Colin Hendry

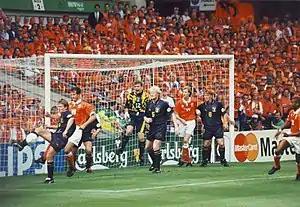
Hendry (blue, number five) playing for Scotland against Netherlands at Villa Park during Euro 1996

Hendry managed to win 51 caps for Scotland despite the fact that he was a latecomer to the international scene, not making his debut until he was 27. He captained Scotland in the 1998 World Cup. His last Scotland appearance, on 28 March 2001, saw Hendry score two goals in a 4–0 win over San Marino. His international career was ended as he was subsequently banned for six matches for elbowing San Marino substitute Nicola Albani later in that game.